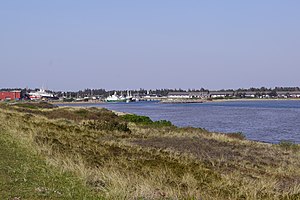
Krik Vig
Havnen i bunden af Krik Vig set mod nordøst fra fra vejdæmningen
Bunden af Krik Vig set mod nordøst fra fra vejdæmningen
Krik Vig